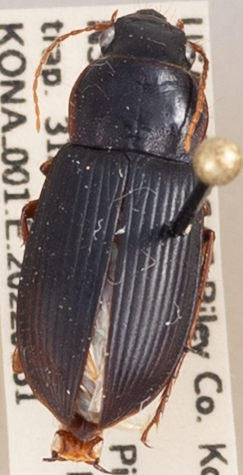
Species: Harpalus pensylvanicus
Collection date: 2022-08-31
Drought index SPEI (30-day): -1.22
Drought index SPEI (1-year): -0.372
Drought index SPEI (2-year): -0.32